Zaporizhzhia strikes (2022–present)

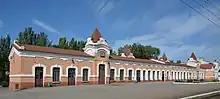
View from the platform of the Zaporizhzhia-2 railway station.

Around 5am on 16 March the Zaporizhzhia-2 railway station was targeted by a Russian rocket attack, significantly damaging the tracks and overhead lines, as well as blowing out the building's windows. The trains which were present at the station at the time also sustained broken windows. No one was injured or killed in the attack, and all train traffic was subsequently handled by Zaporizhzhia-1 railway station. According to governor Oleksandr Starukh, this was the first time a civilian target had been attacked in the city of Zaporizhzhia, where thousands of refugees from Mariupol were taking shelter.